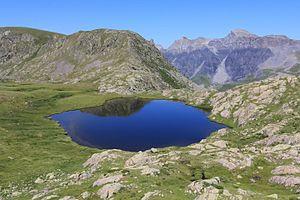
Il existe en France des milliers de lacs, d'étangs et de marais. Le lac Léman, plus grand lac d'Europe occidentale avec ses 582 km², le tiers sur territoire français, l'autre partie en Suisse, est indiqué pour sa partie française en Haute-Savoie.
Saint-Étienne-de-Tinée est une commune française située dans le département des Alpes-Maritimes, en région Provence-Alpes-Côte d'Azur. Cette commune a aussi été appelée Saint-Étienne-aux-Monts au XIXᵉ siècle. Ses habitants sont appelés les Stéphanois.
Les lacs de Morgon constituent un chapelet de lacs situés dans la vallée de la Tinée.